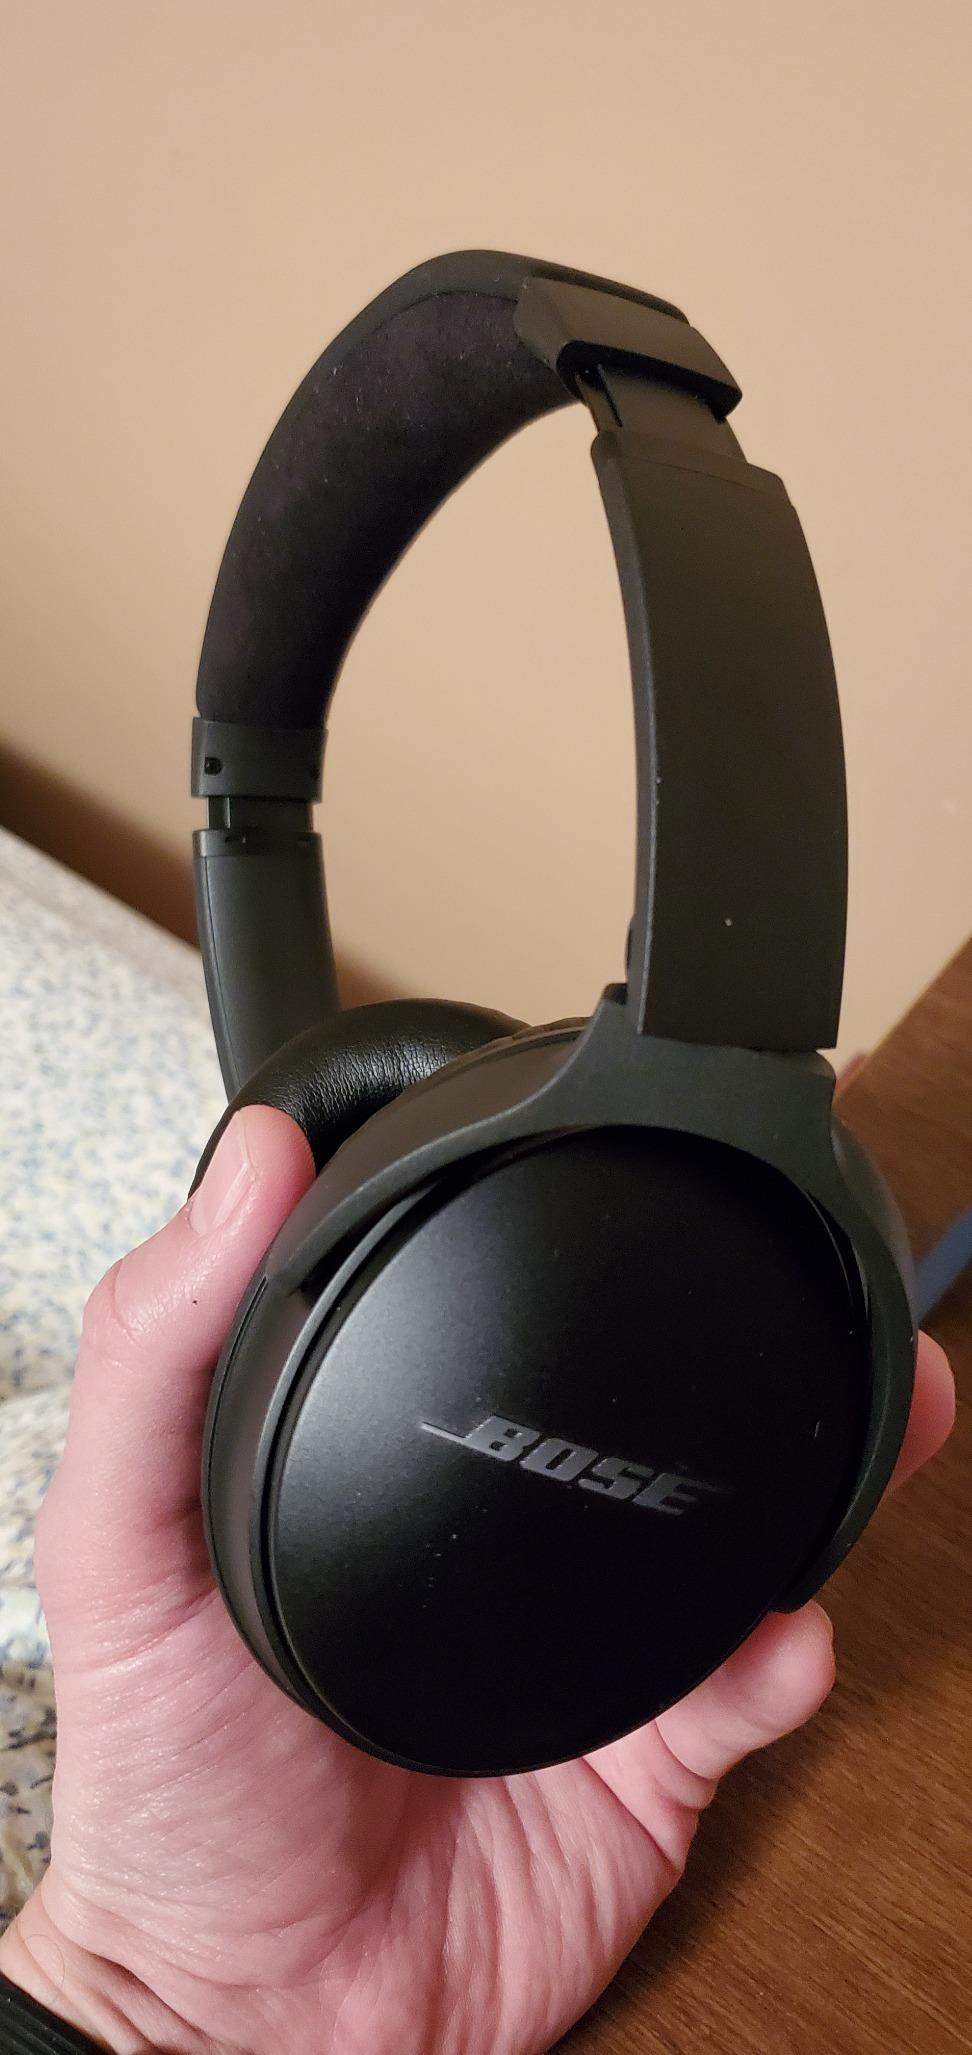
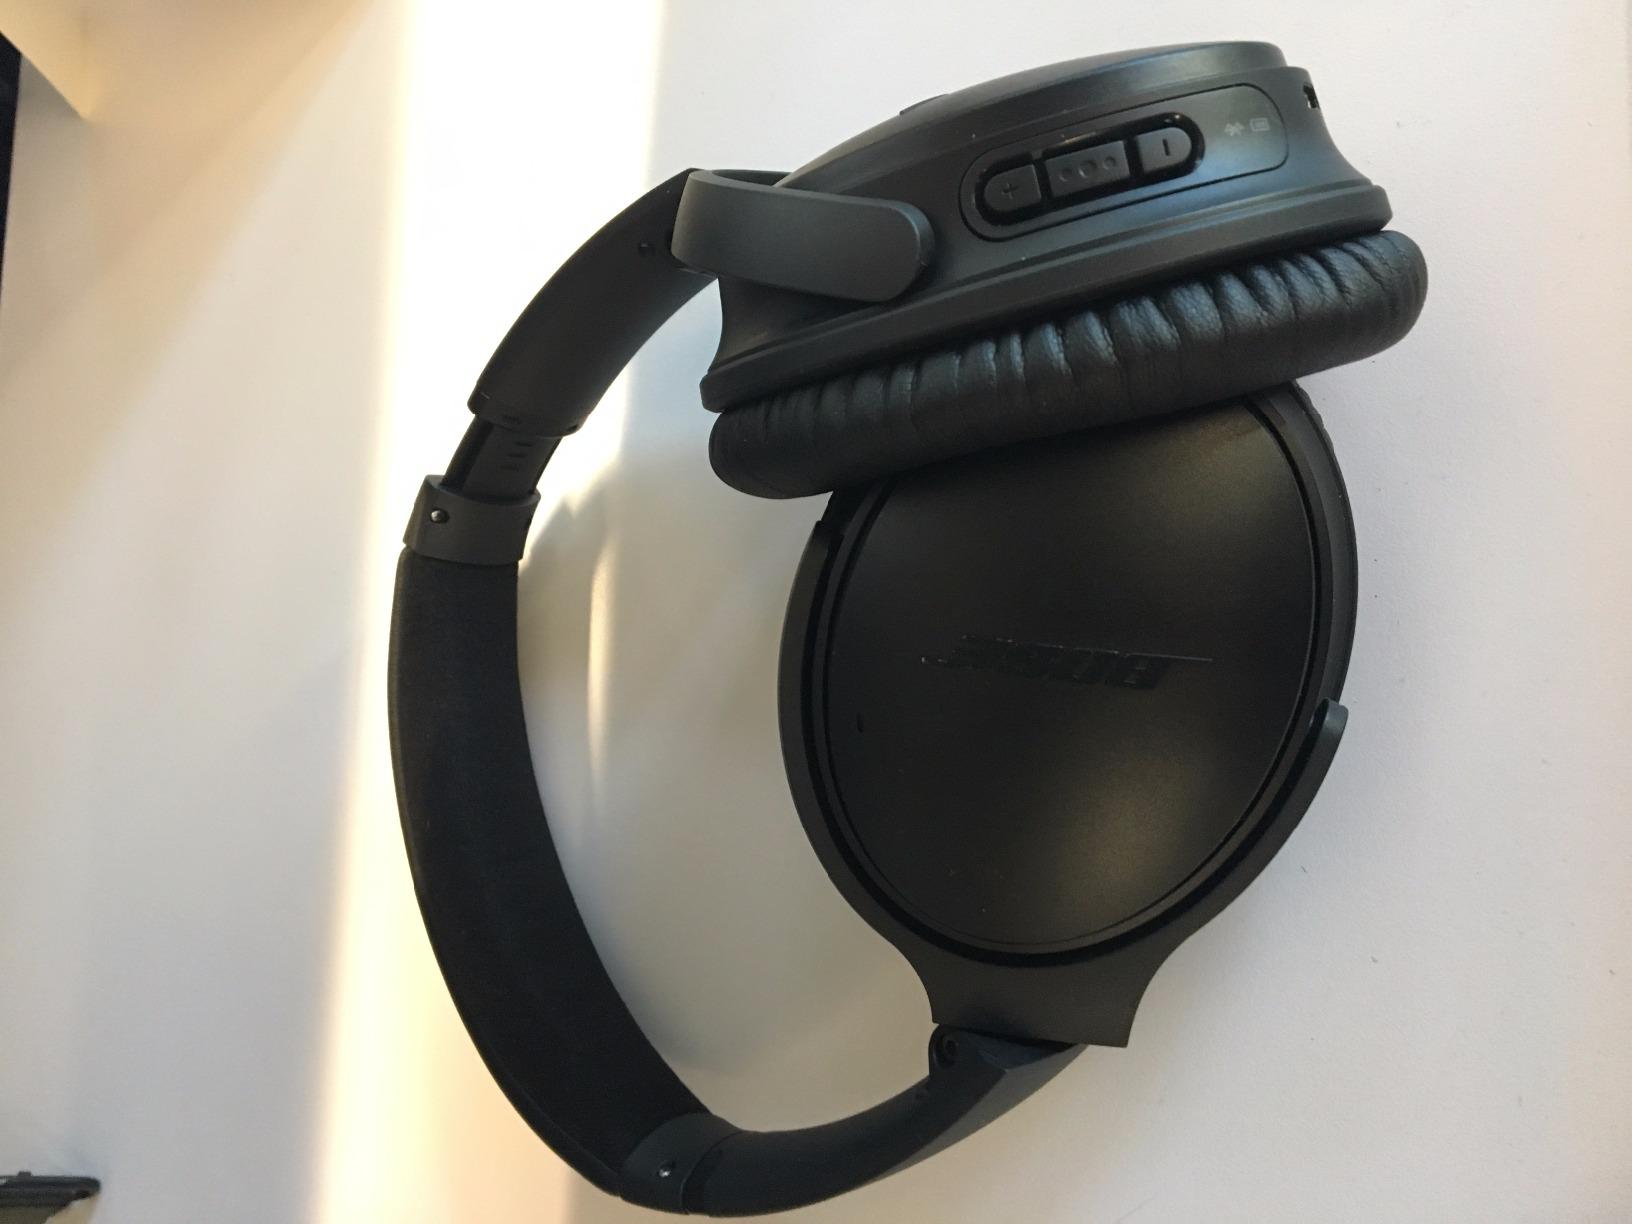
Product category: headphones
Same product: yes